Decline and modernization of the Ottoman Empire

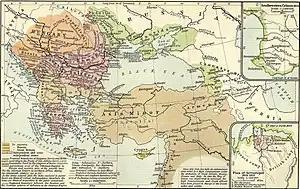
The decline of the Ottoman Empire in the 17th, 18th, and 19th centuries

The rise of nationalism swept through many countries during the 19th century, and it affected territories within the Ottoman Empire. A burgeoning national consciousness, together with a growing sense of ethnic nationalism, made nationalistic thought one of the most significant ideas imported to the Ottoman Empire. The empire was forced to deal with nationalism from both within and beyond its borders. The number of revolutionary, secret societies which turned into political parties during the next period rose dramatically. Uprisings in Ottoman territory had many far-reaching consequences during the 19th century and determined much of the Ottoman policy during the early 20th century. Much of the Ottoman ruling elite questioned whether the policies of the state were to blame: some felt that the sources of ethnic conflict were external and unrelated to issues of governance. While this era was not without some successes, the ability of the Ottoman state to have any effect on ethnic uprisings was seriously called into question.